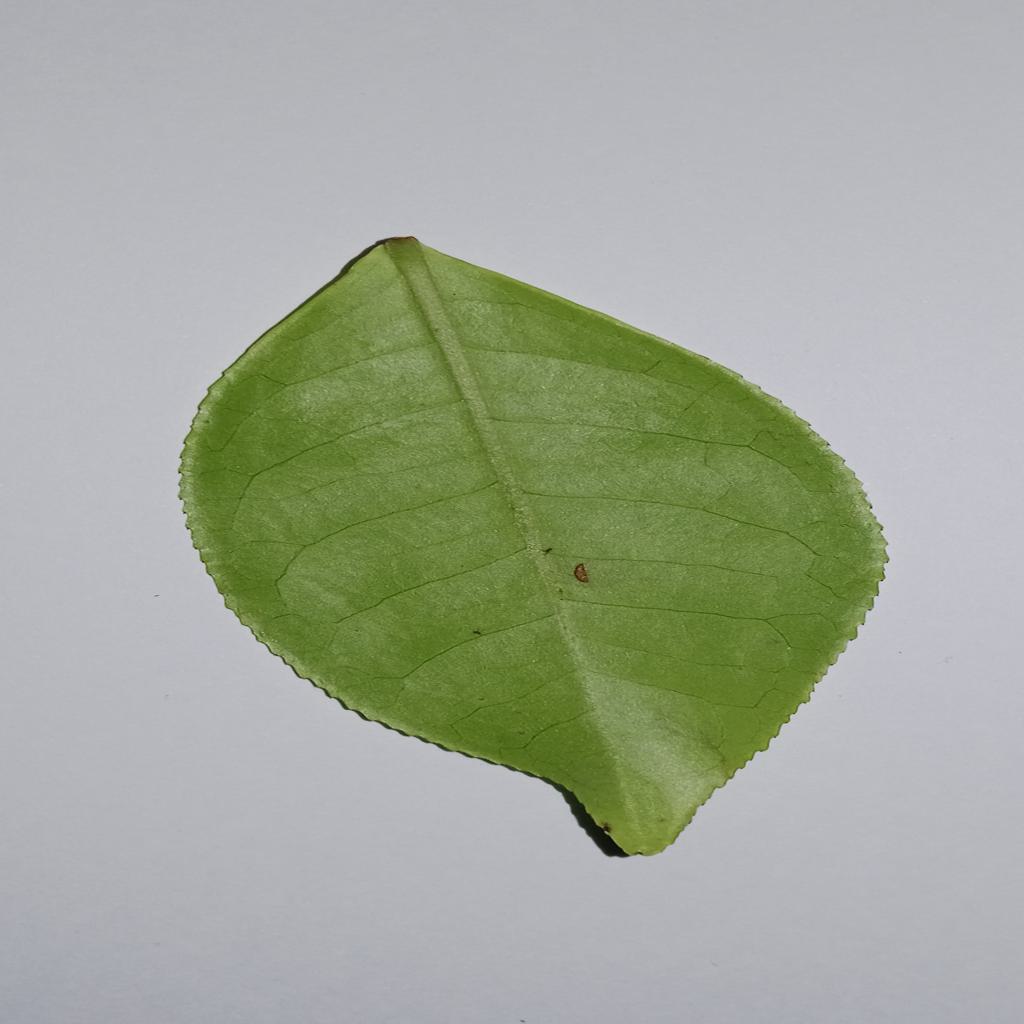
Label: Healthy